Black Cat (song)

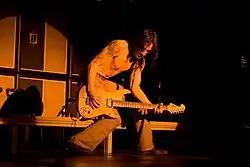
Nuno Bettencourt provides rhythm guitar on the video mix version.

In the album version of "Black Cat", the majority of the guitar riffs are played by David Barry, including the introduction, main riff, as well as a thematic solo. Barry subsequently became Jackson's touring guitarist and tour director. John McClain, former A&R executive for A&M Records, provided the slide guitar, while Jellybean Johnson provided the funky riff that punctuates the song. Terry Lewis contributes on bass guitar. Several remixes incorporate a guitar solo by Jesse Johnson or alternate production from various guitarists. The radio edit and "Video Mix" of "Black Cat" features Nuno Bettencourt of Extreme on additional rhythm guitar. An extended version with a longer guitar solo appeared on Jackson's "" compilation, while an alternate version with a shortened solo is included on "Number Ones". It was mixed by German recording engineer Michael Wagener, who had not previously worked with any pop acts and was approached due to Jackson's desire to "cross over into hard rock." Upon collaborating, Bettencourt said Jackson was "sweet" and "beautiful", jokingly expressing his desire to marry her. In return for Bettencourt's contribution, Jackson was speculated to provide the spoken line "Did you say your prayers? Don't forget to put your tooth under the pillow" on the song "Money (In God We Trust)" from Extreme's sophomore album, "Pornograffiti".